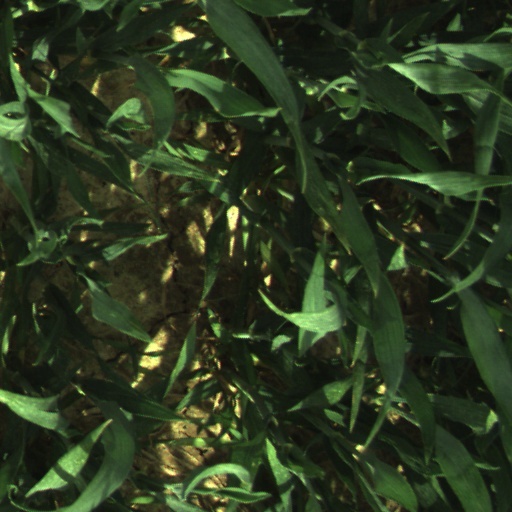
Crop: wheat